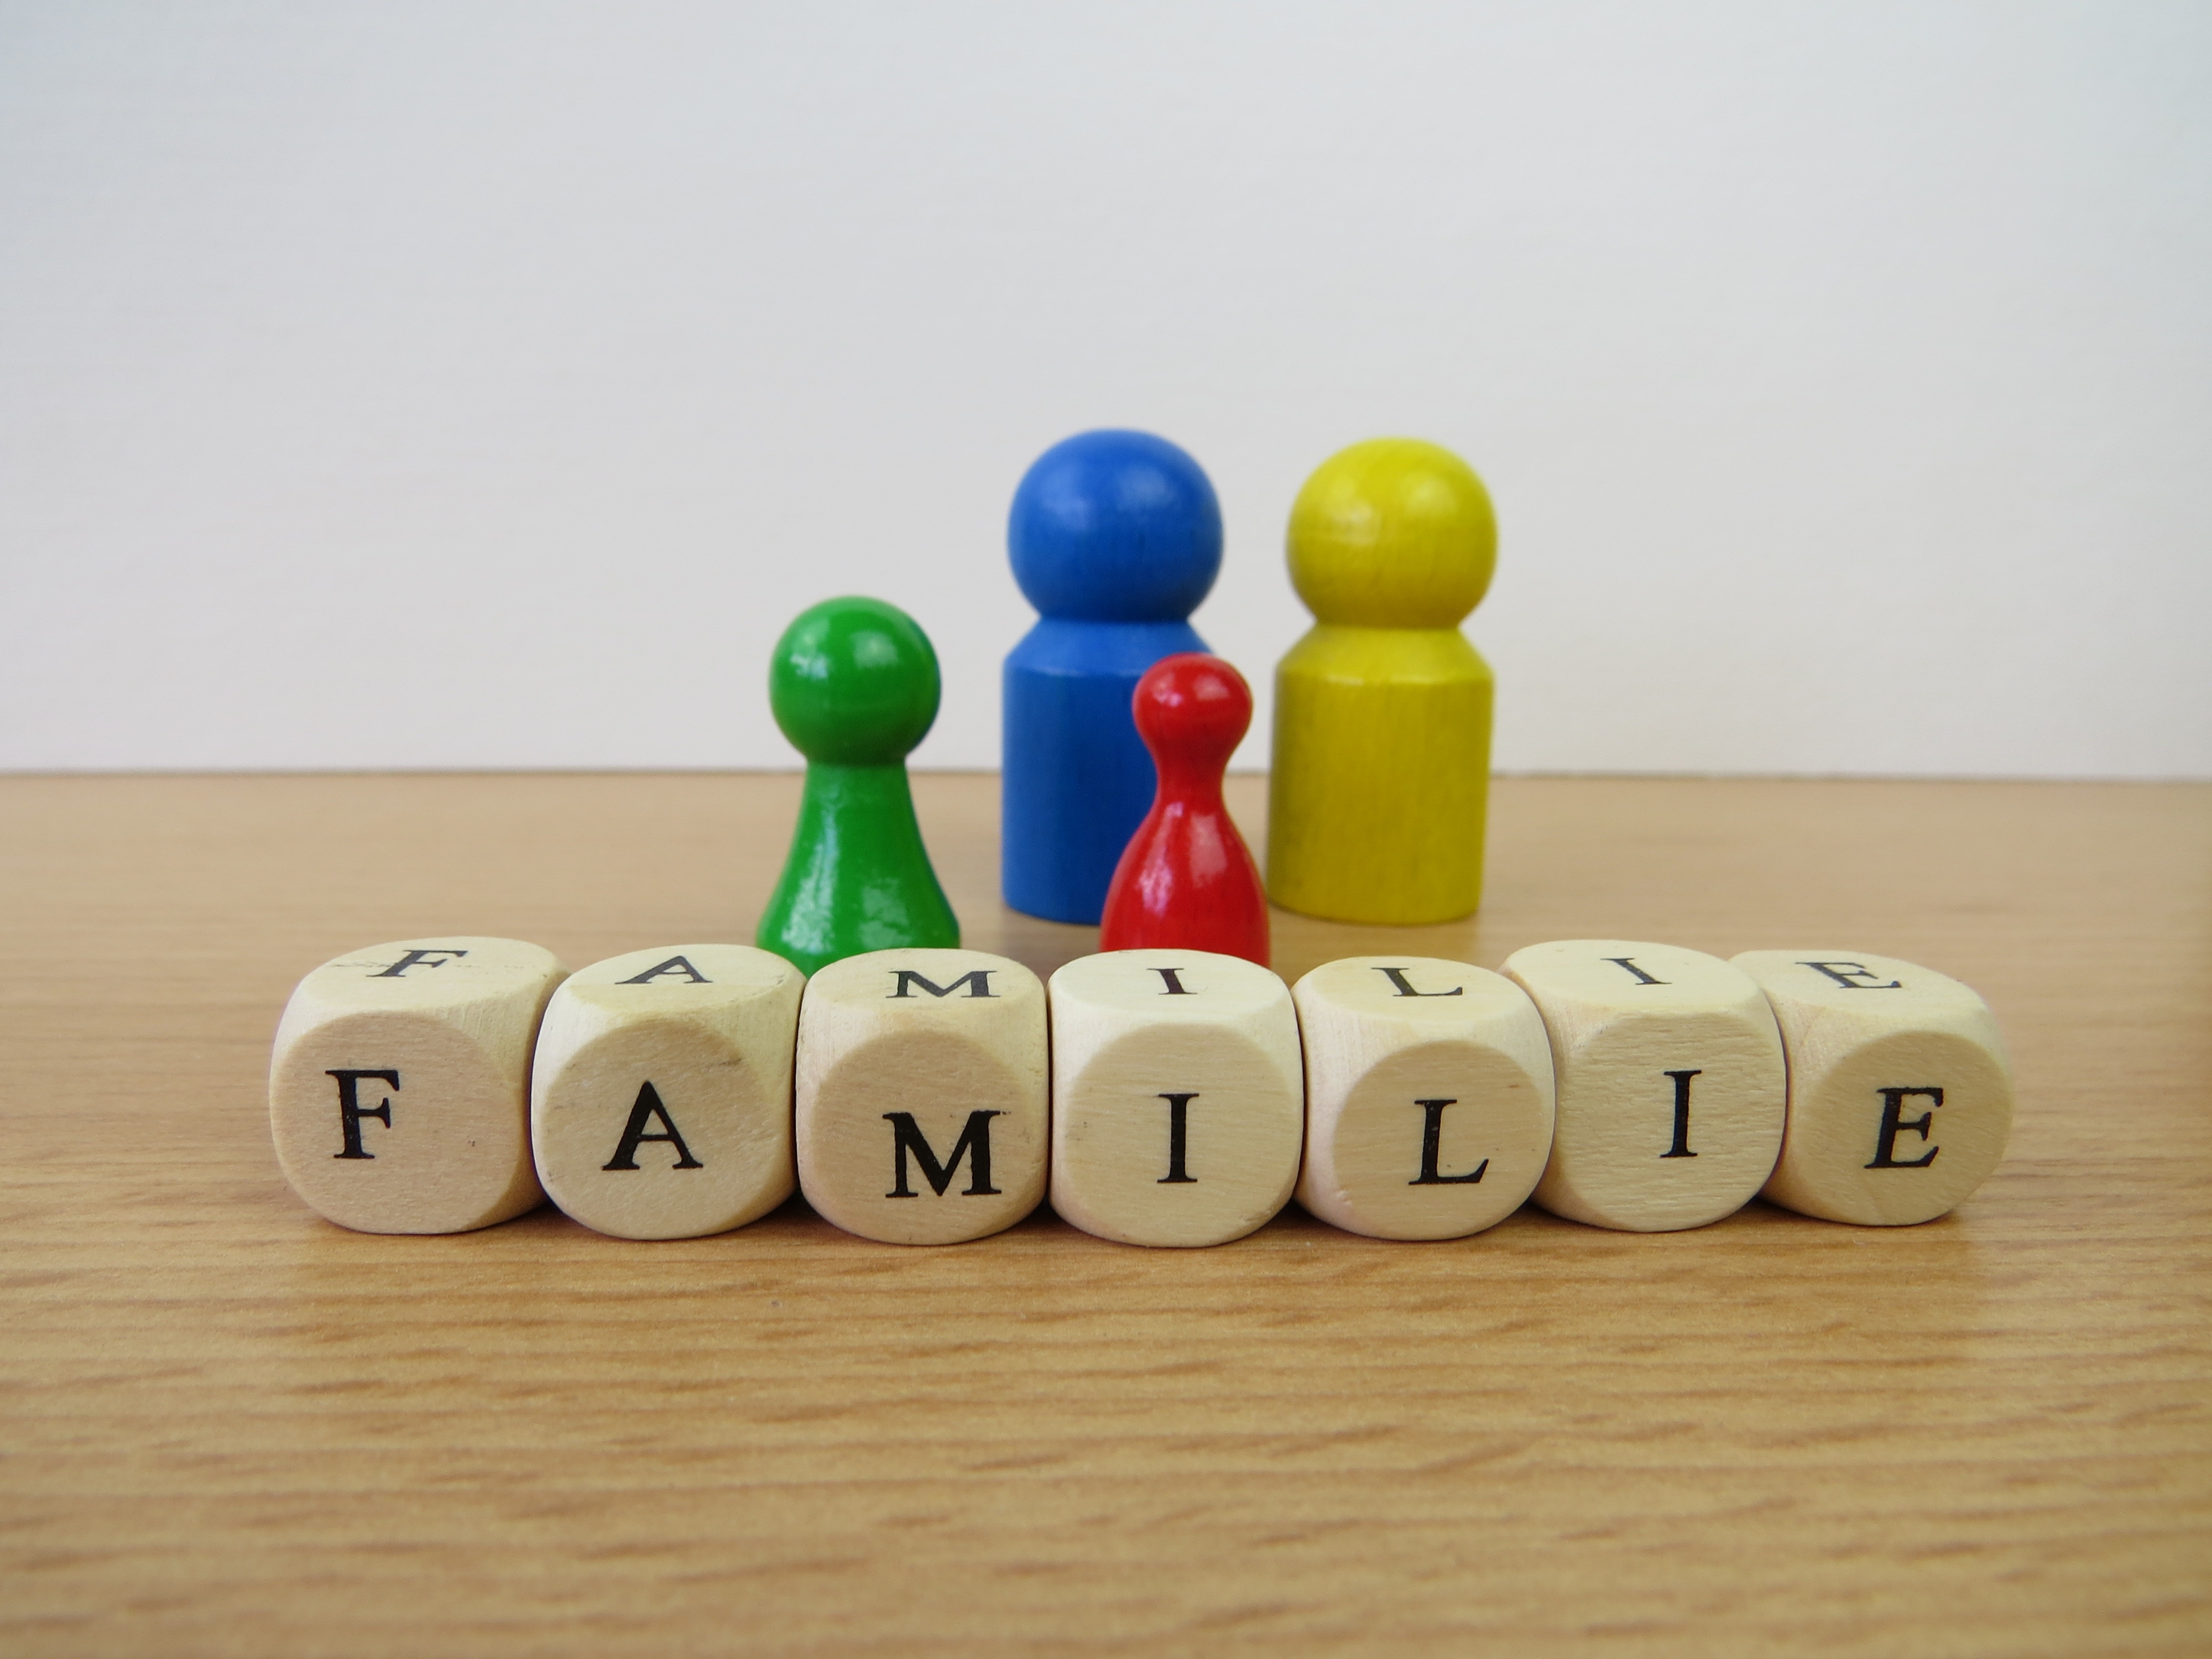
play, number, father, child, toy, board game, family, mother, sports, psychology, ball, games, psychotherapy, indoor games and sports, tabletop game, family posing, family members